Brazilian Naval Aviation

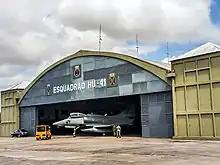
Land hangar used by a Skyhawk in 2020

There were plans for a fleet of two aircraft carriers, replacing "São Paulo" by 2028, and four LHD-type helicopter carriers. The 2013 Brazilian Navy Articulation and Equipment Plan (PAEMB) provided for a future fleet of 72 aircraft (48 for intercept and attack and 24 for AEW, COD, REVO and maritime surveillance) and 206 helicopters. However, budgetary reality fell far short of these ambitions. Plans to acquire a new aircraft carrier and a naval version of the Saab Gripen were unlikely to materialize at the time of decommissioning the "São Paulo", given the country's economic crisis. For the Navy, fixed-wing aviation is of lower priority than the nuclear submarine and corvettes.